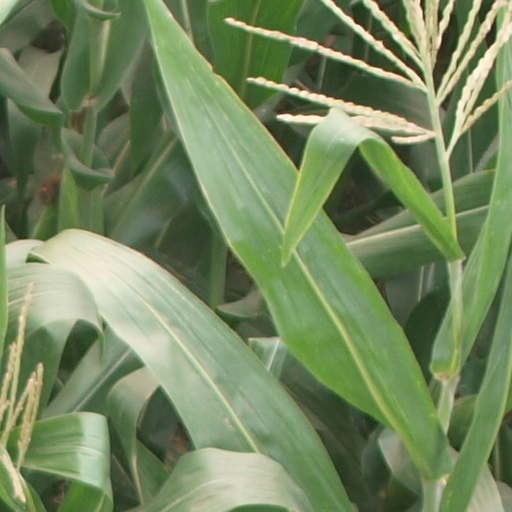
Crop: maize; corn